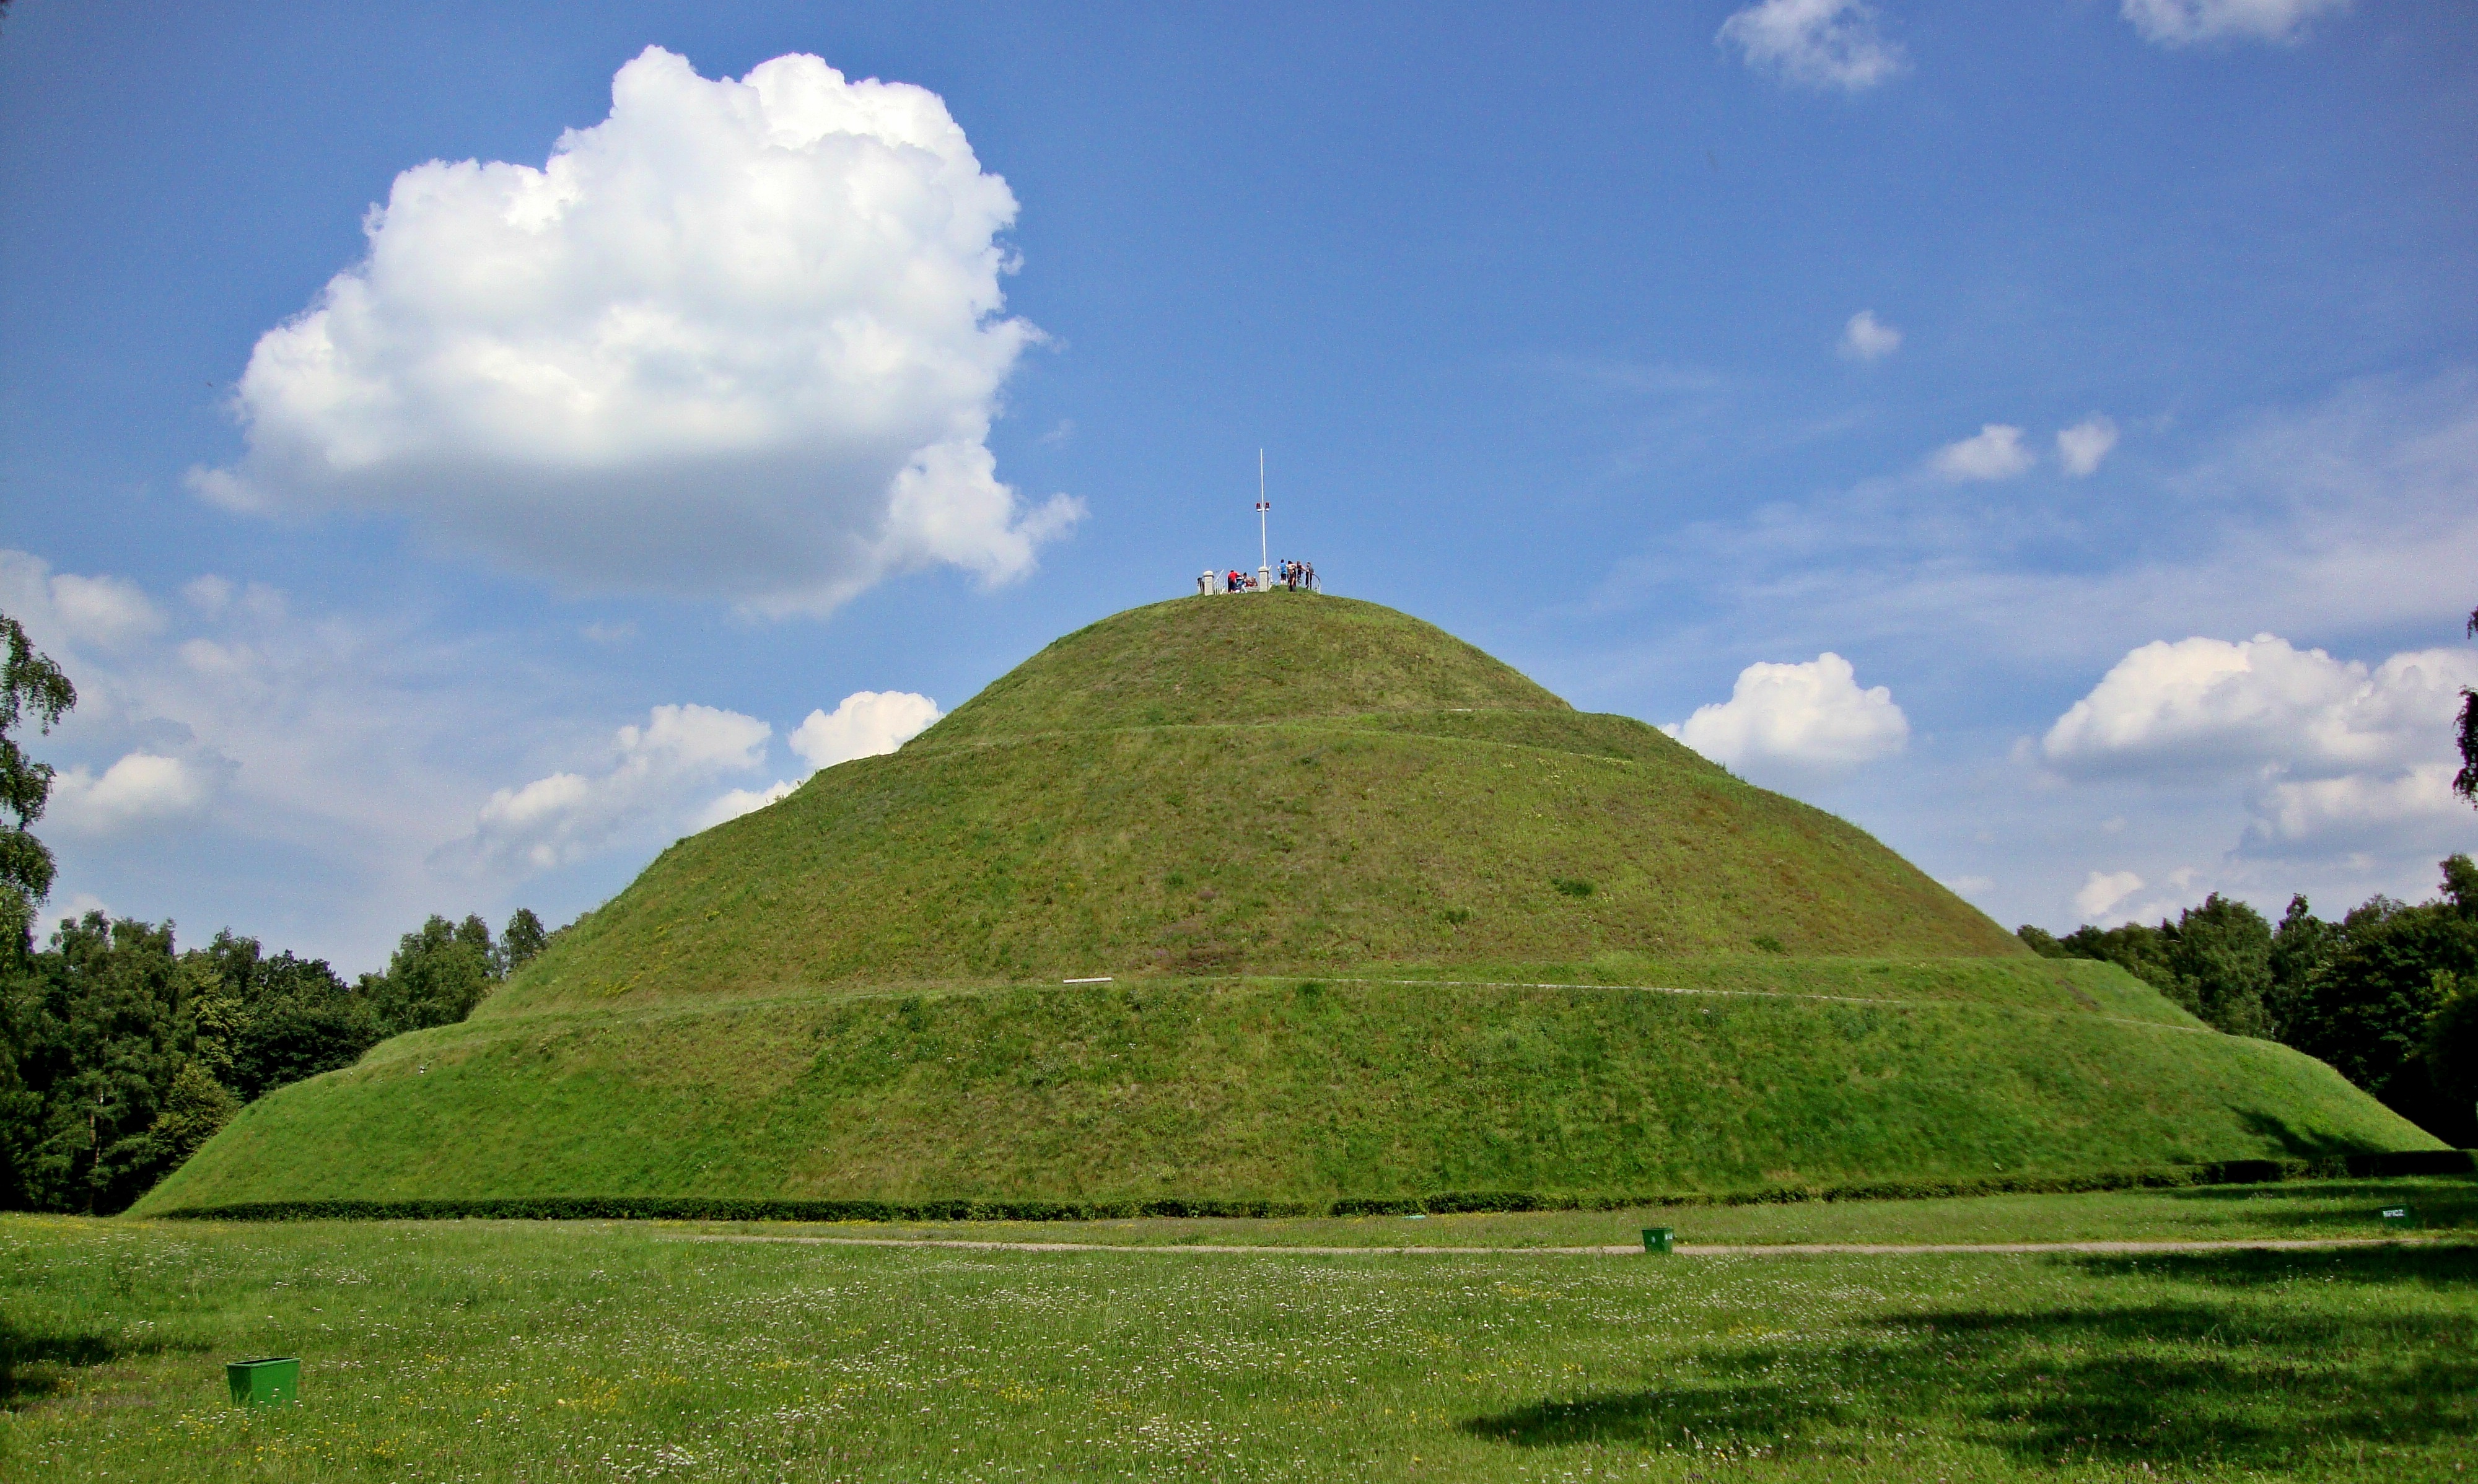
landscape, grass, horizon, mountain, cloud, sky, field, farm, lawn, meadow, prairie, hill, flower, monument, pasture, agriculture, highland, plain, grassland, poland, plateau, history, ecosystem, krakow, mound, rural area, mountainous landforms, spoil tip, pi sudski mound